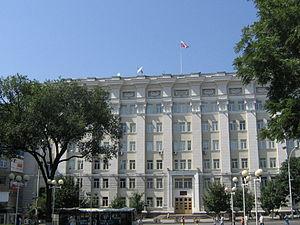
Le District fédéral du Sud est l'un des huit districts fédéraux de Russie. Le centre administratif est Rostov-sur-le-Don. À la suite du rattachement de la Crimée à la Fédération de Russie, le district fédéral de Crimée, créé en mars 2014, est dissous le 28 juillet 2016, rejoignant le District fédéral du Sud par le président russe Vladimir Poutine.